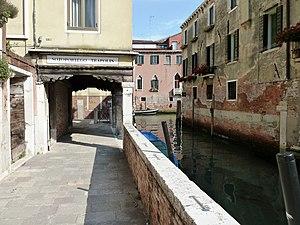
Sotoportego Trapolin (Venice)